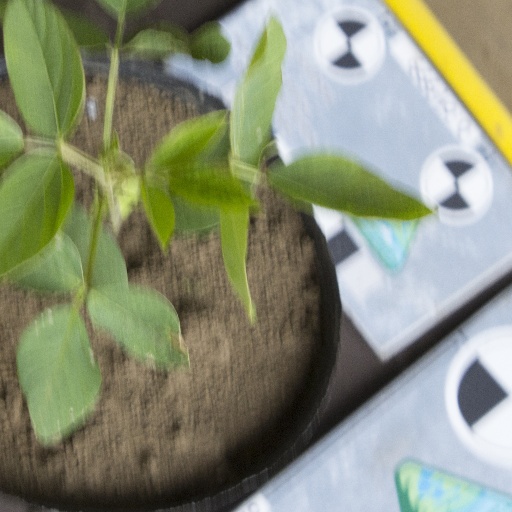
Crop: soybean